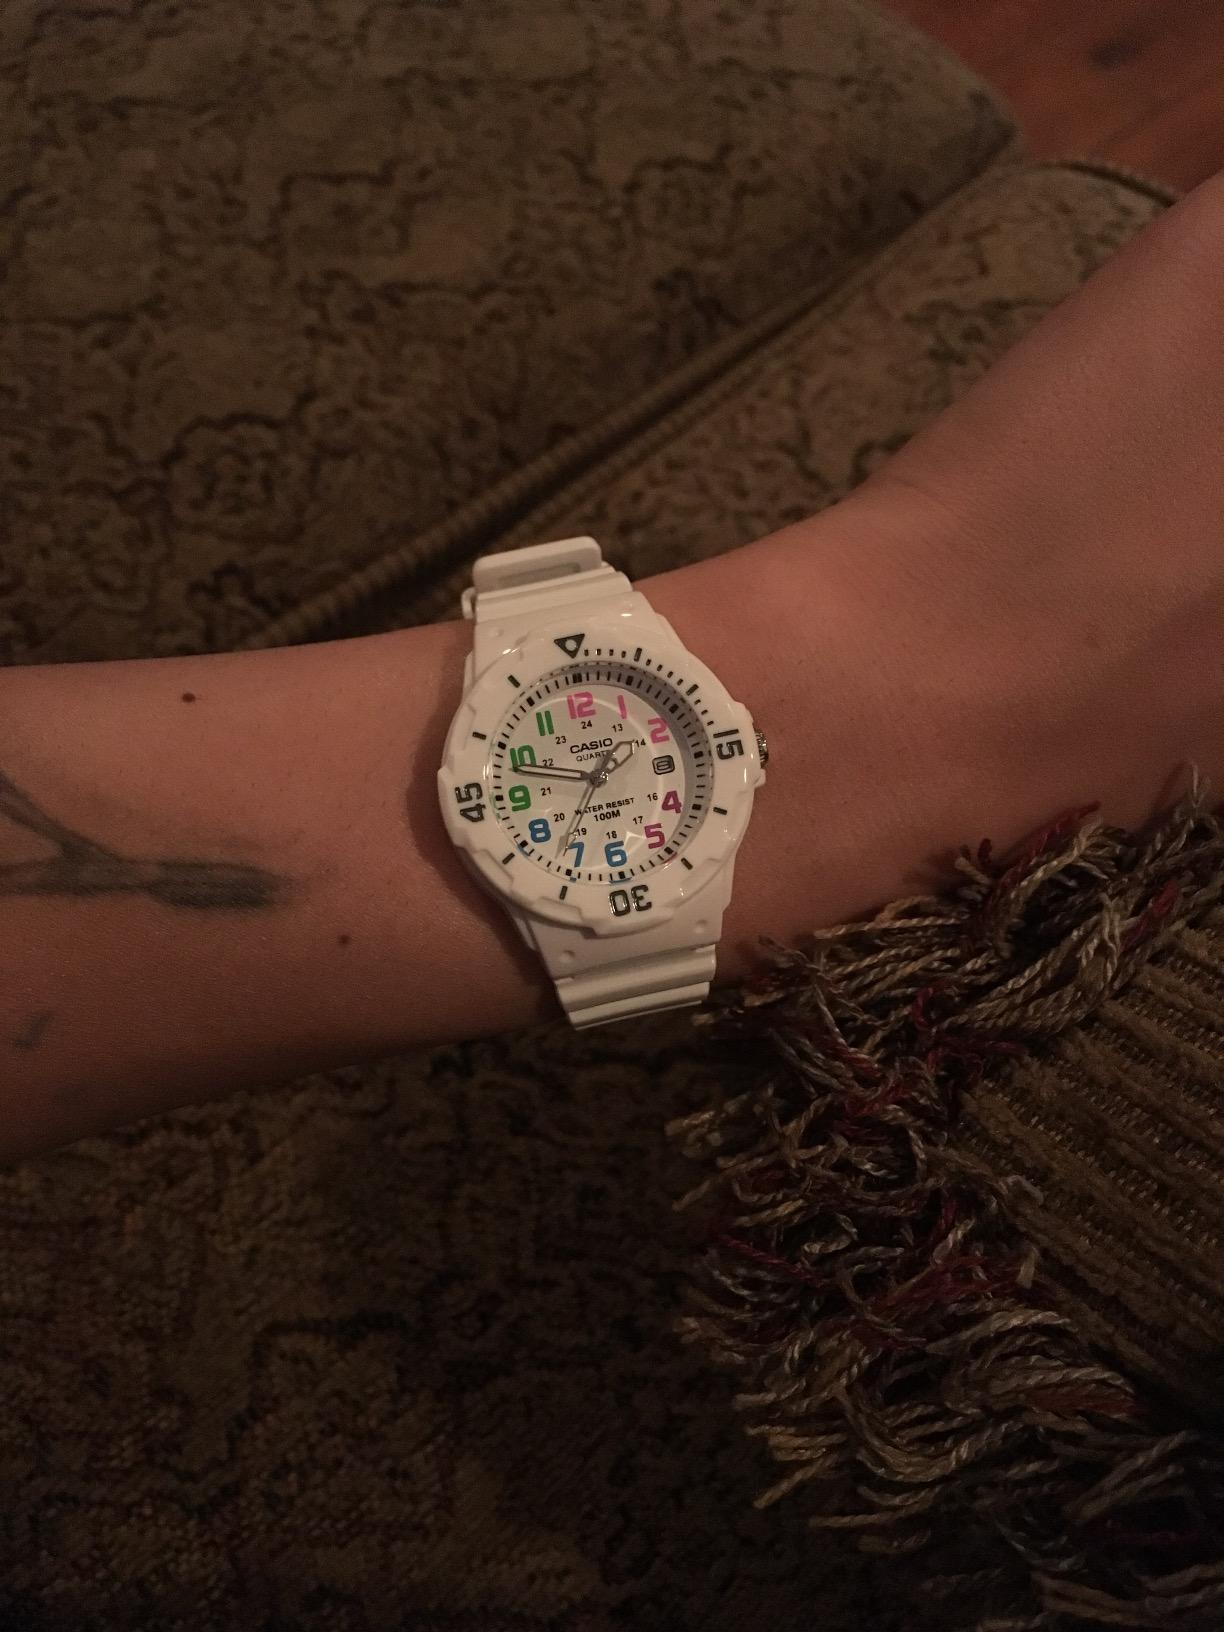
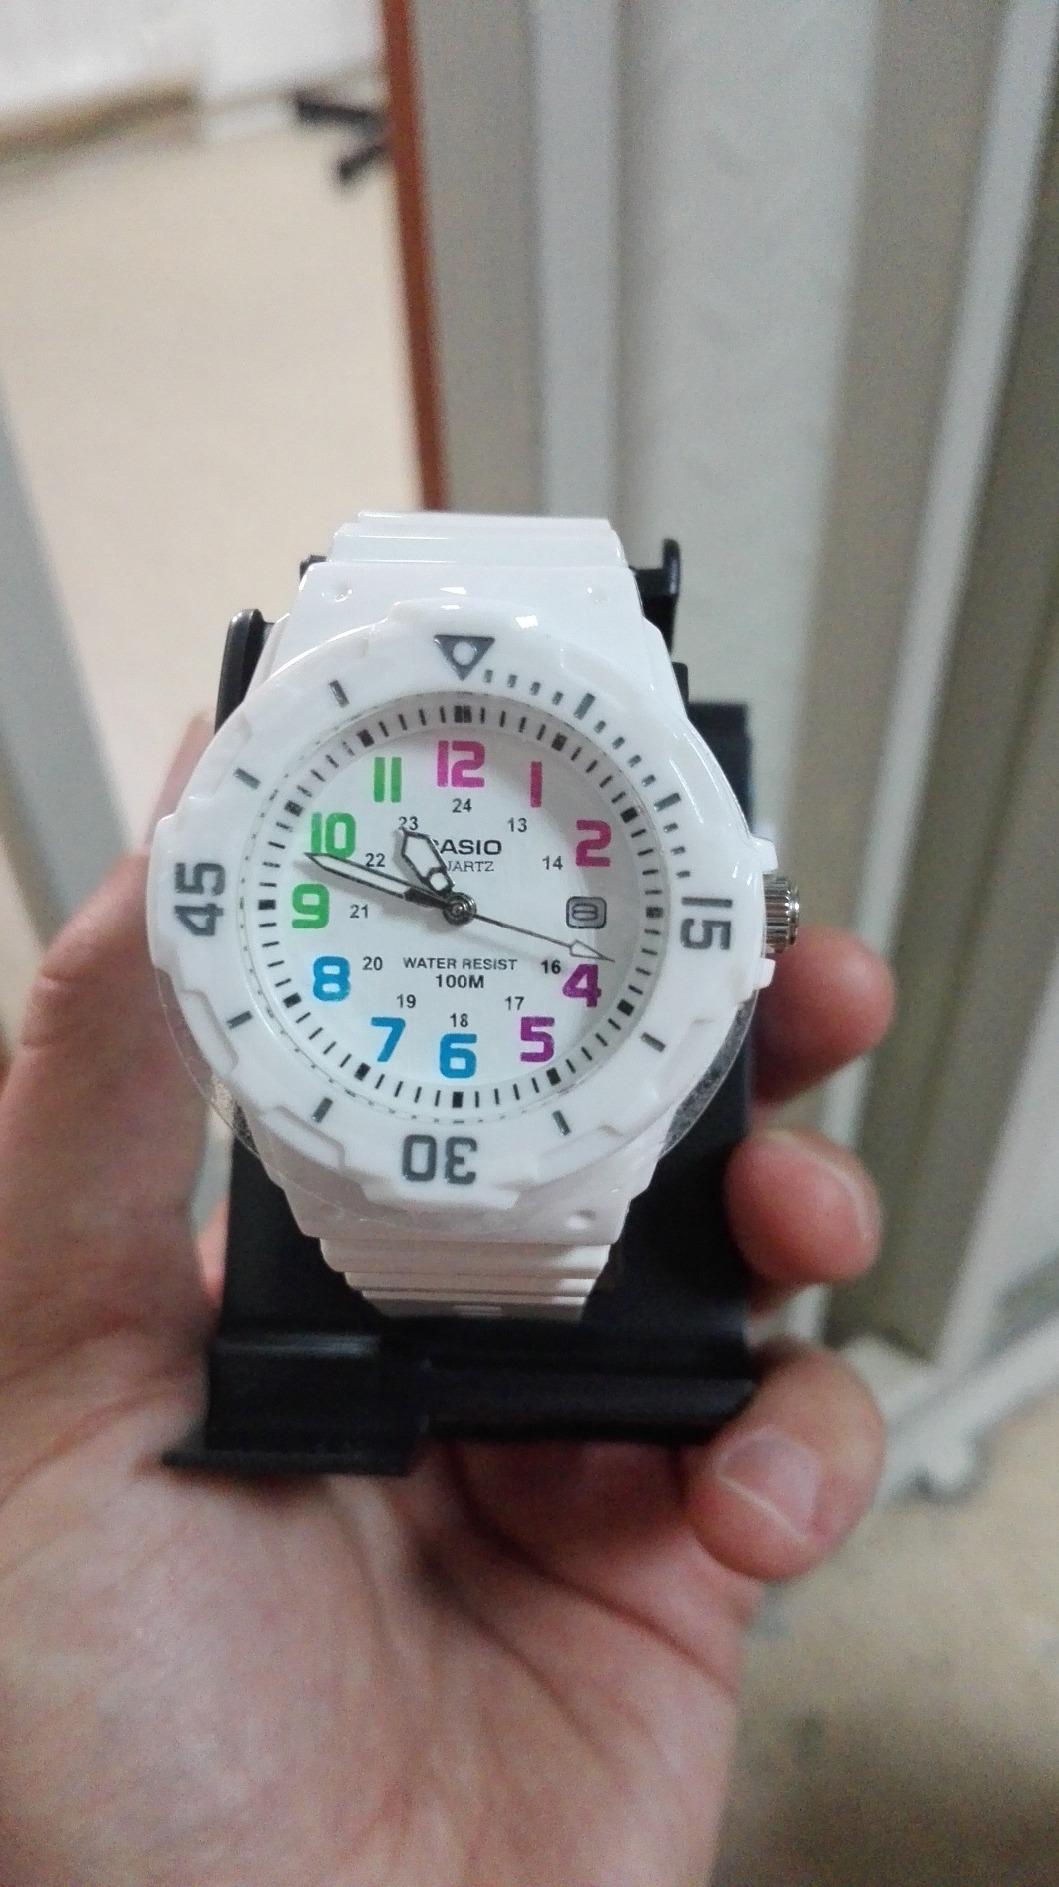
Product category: accessories_watch
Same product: yes